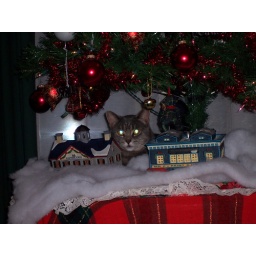
Sheba was very fond of sleeping under the Christmas tree ... and wreaking havoc amongst the Christmas Village!